Anedoki

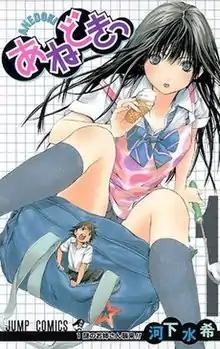
First volume cover, featuring Natsuki Hagiwara (top) and Kouta Ochiai (below)

is a Japanese manga series written and illustrated by Mizuki Kawashita. It was serialized in Shueisha's manga magazine "Weekly Shōnen Jump" from July 2009 to January 2010, with its chapters collected in three volumes.